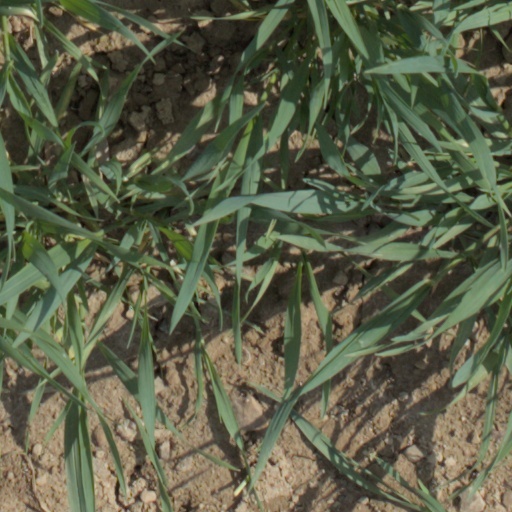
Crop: wheat